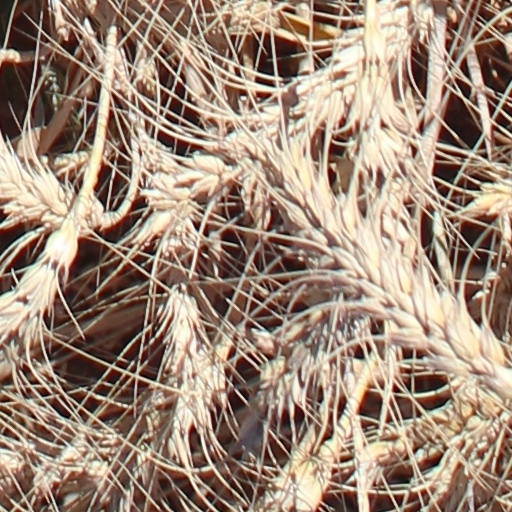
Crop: wheat